Marie Guillot

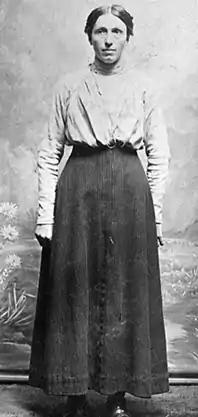
Marie Guillot

Marie Guillot (9 September 1880, Damerey – 5 March 1934) was a teacher in Saône-et-Loire and a pioneer of trade unionism in primary education.